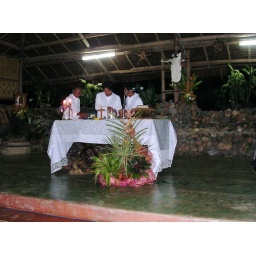
Well, not in so much as under.  The church couldn't afford walls, so just a roof will have to do.